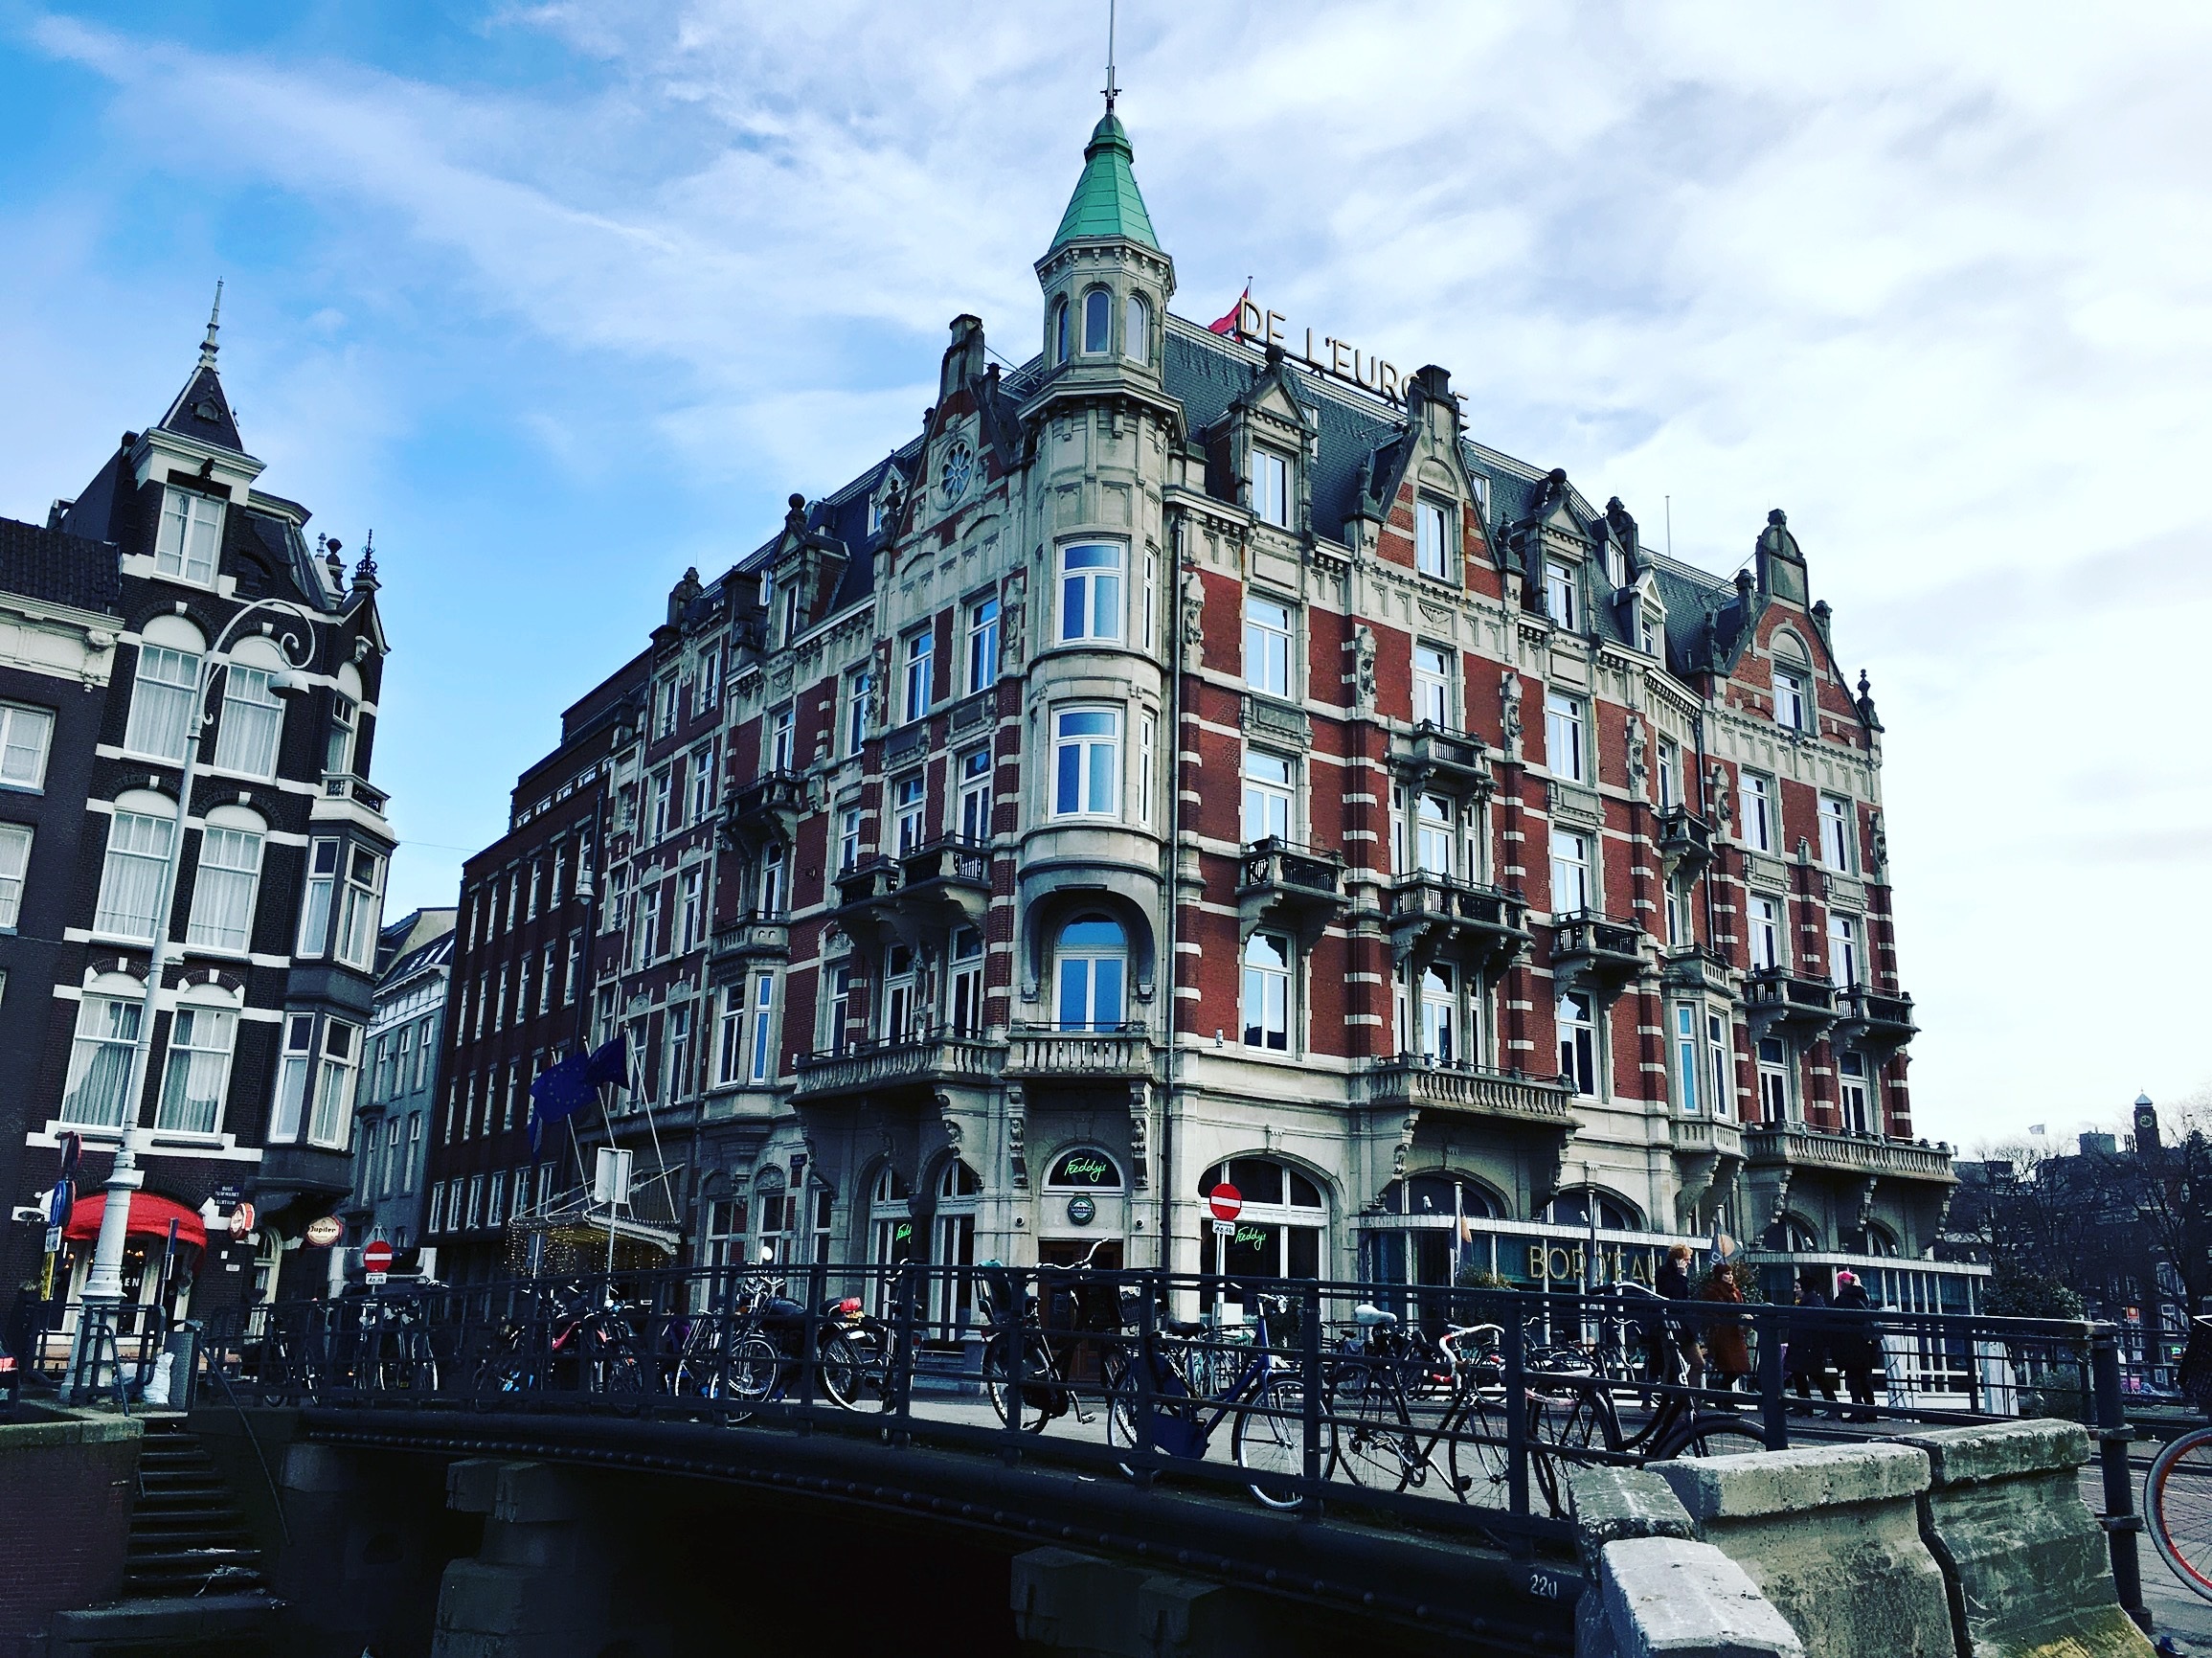
architecture, bridge, town, city, skyscraper, urban, river, canal, cityscape, travel, europe, tower, landmark, facade, tourism, waterway, tower block, holland, amsterdam, netherlands, bicycles, dutch, bikes, european, metropolis, tours, urban area